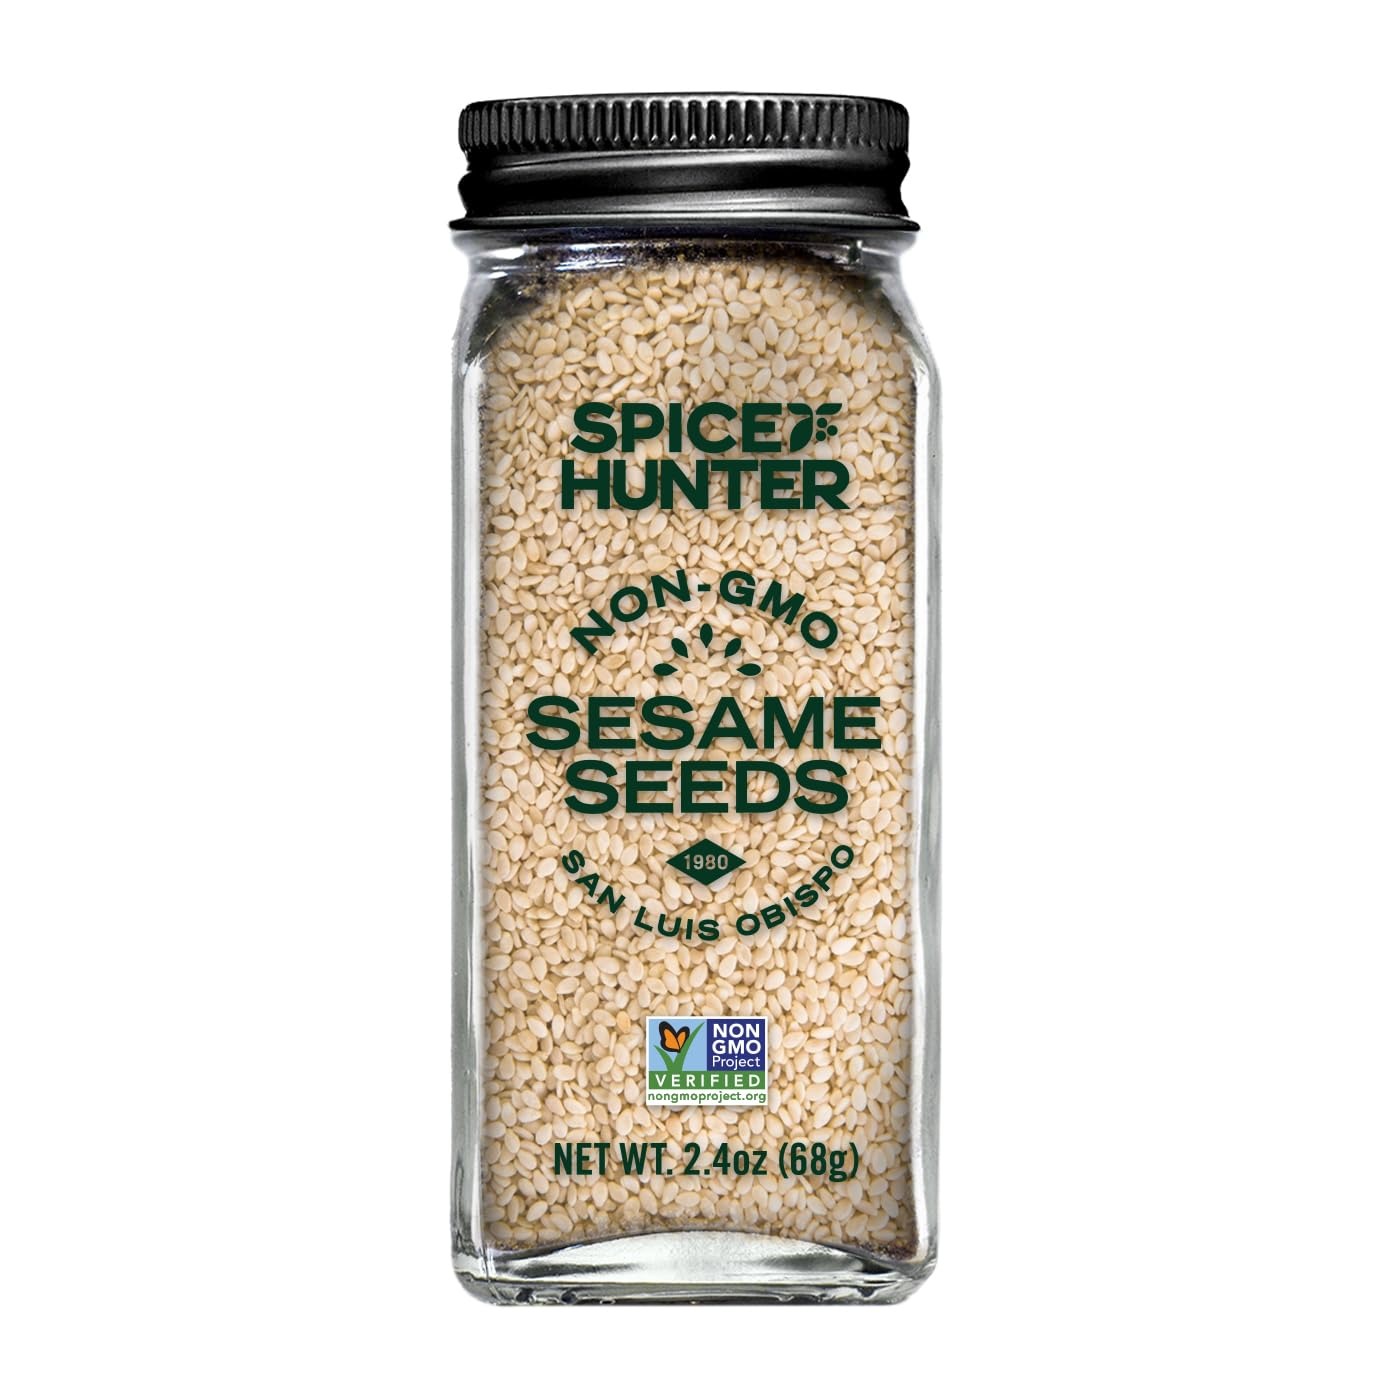
Item Name: Spice Hunter Sesame Seed Whole Seasoning, 2.4 Ounce (Pack Of 6)
Bullet Point 1: Sprinkle on baked goods, substitute for nuts or enhance your stir-fry and rice dishes.
Bullet Point 2: Your spice journey begins here!
Bullet Point 3: Sesame seeds, whole |natural| Kosher certified
Value: 14.4
Unit: Ounce

Price: 10.09